It's okay to be white

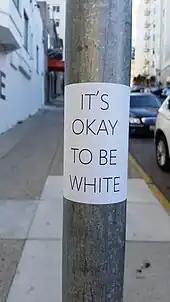
A sticker with the slogan publicly displayed in 2017

"It's okay to be white" (IOTBW) is an alt-right slogan which originated as part of an organized trolling campaign on the website 4chan's discussion board /pol/ in 2017. A /pol/ user described it as a proof of concept that an otherwise innocuous message could be used maliciously to spark media backlash. Posters and stickers stating "It's okay to be white" were placed in streets in the United States as well as on campuses in the United States, Canada, Australia, and the United Kingdom.